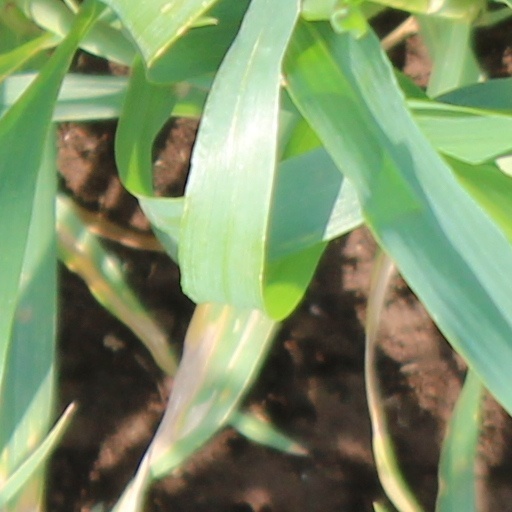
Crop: wheat